Iran–Pakistan relations

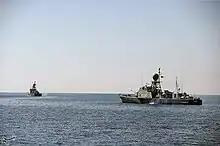
2014 Iran-Pakistan naval exercise.

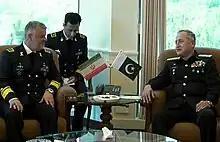
Iranian Navy Commander Rear Admiral Hossein Khanzadi and Pakistan's Naval Chief Admiral Zafar Mahmood Abbasi discussed cooperation in the maritime sector, December 2019.

Iranian support for Pakistan dates back to the 1960s when Iran supplied Pakistan with American military weaponry and spare parts after America cut off their military aid to Pakistan. After the 1971 Indo-Pakistani War, the new Prime Minister Zulfikar Ali Bhutto immediately withdrew Pakistan from CENTO and SEATO after Bhutto thought that the military alliances failed to protect or appropriately assist Pakistan and instead alienated the Soviet Union. A serious military cooperation took place during the Balochistan insurgency phases against the armed separatist movement in 1974–77. Around 100,000 Pakistan and Iranian troops were involved in quelling the separatist organizations in Balochistan and successfully put the resistance down in 1978–80. In May 2014, the two countries agreed to joint operations against terrorists and drug traffickers in the border regions.